Thorium compounds

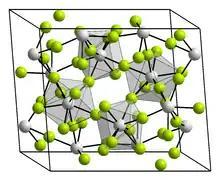
Crystal structure of thorium tetrafluoride. Th: __  /  F: __

All four thorium tetrahalides are known, as are some low-valent bromides and iodides: the tetrahalides are all hygroscopic compounds that dissolve easily in polar solvents such as water. Additionally, many related polyhalide ions are also known. Thorium tetrafluoride (ThF, white, m.p. 1068 °C) is most easily produced by reacting various thorium salts, thoria, or thorium hydroxide with hydrogen fluoride: methods that involve steps in the aqueous phase are more difficult because they result in hydroxide and oxide fluorides that have to be reduced with hydrogen fluoride or fluorine gas. It has a monoclinic crystal structure and is isotypic with zirconium tetrafluoride and hafnium tetrafluoride, where the Th ions are coordinated with F ions in somewhat distorted square antiprisms. It is a white, hygroscopic powder: at temperatures above 500 °C, it reacts with atmospheric moisture to produce the oxyfluoride ThOF.